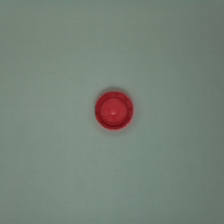
Color: red/orange/pink/fuchsia/brown
Cap type: standard cap